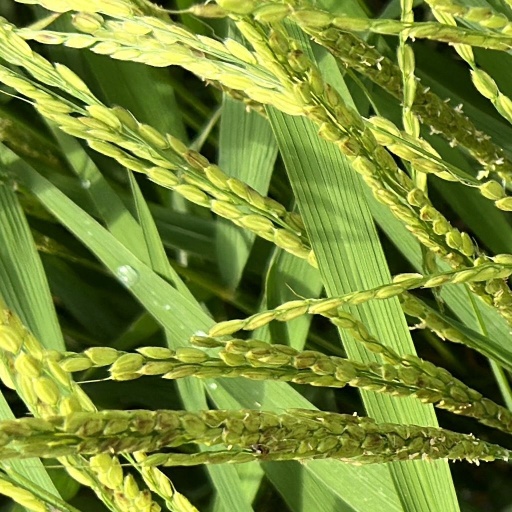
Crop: rice